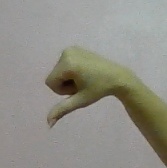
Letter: waw